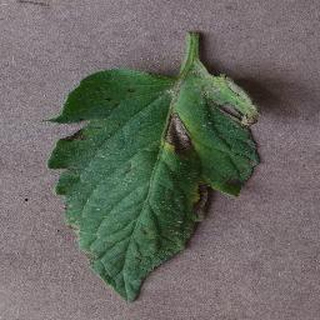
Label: tomato_early_blight